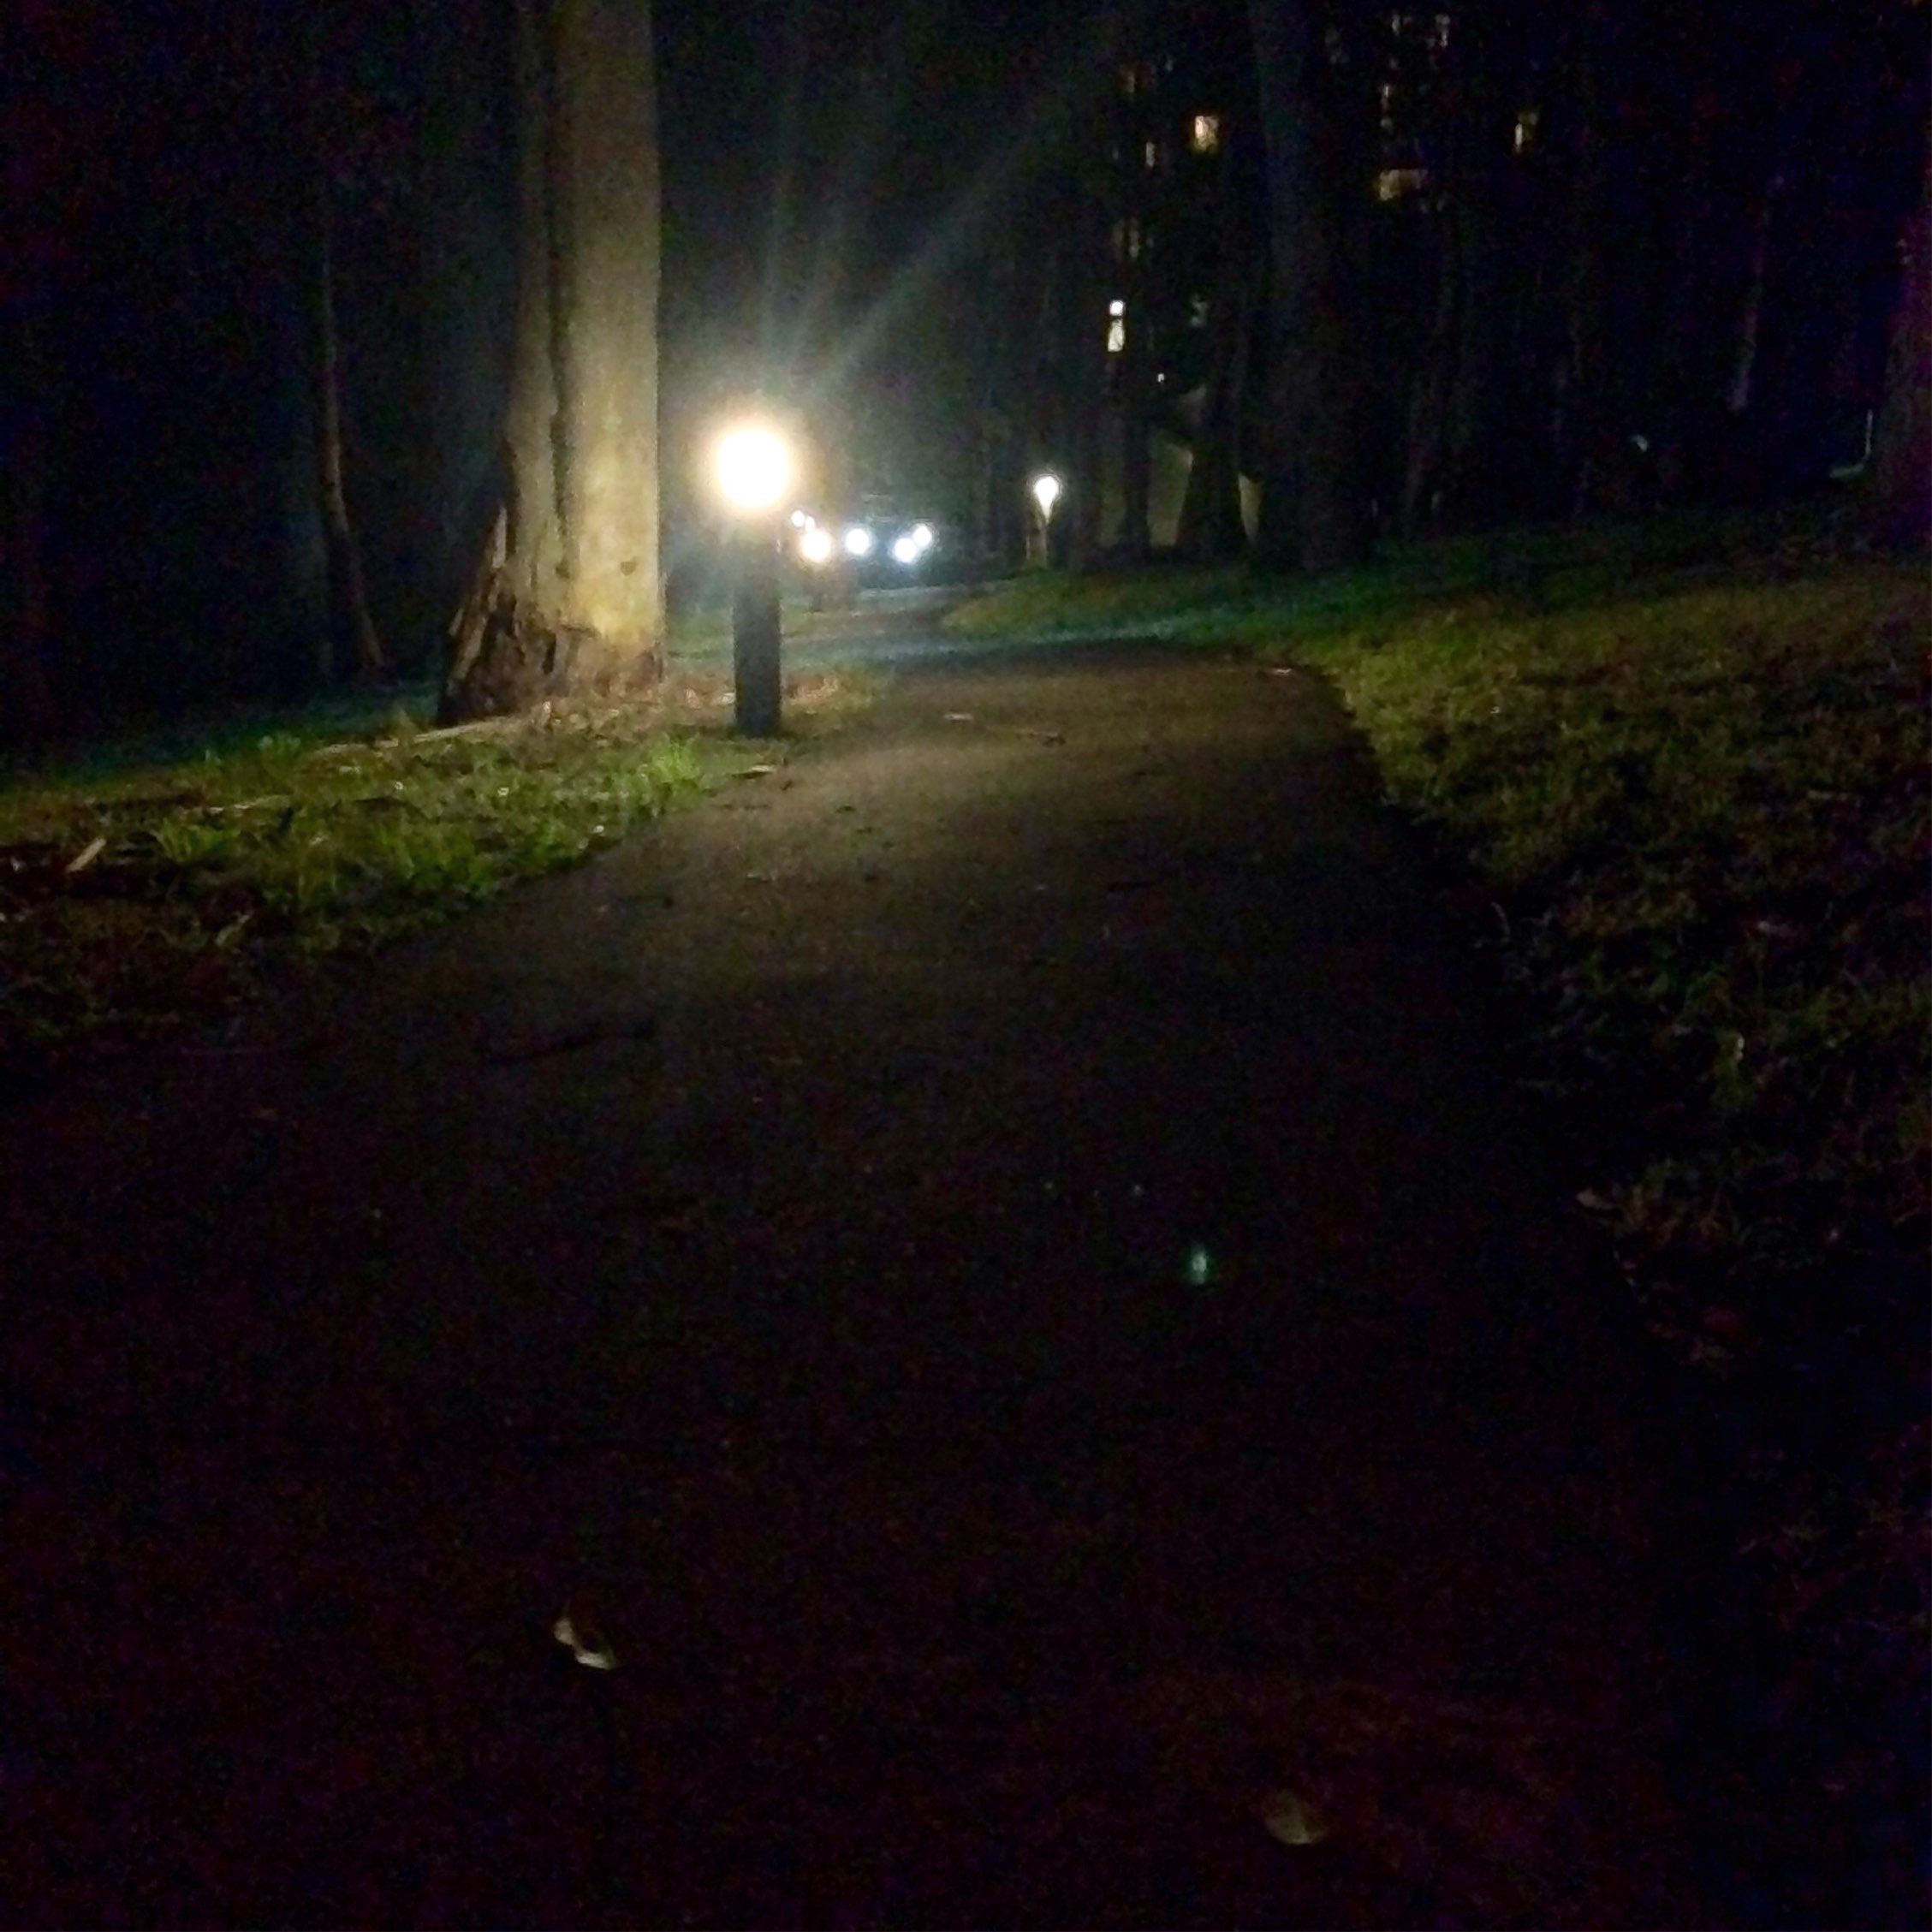
light, night, sunlight, morning, darkness, lighting, midnight